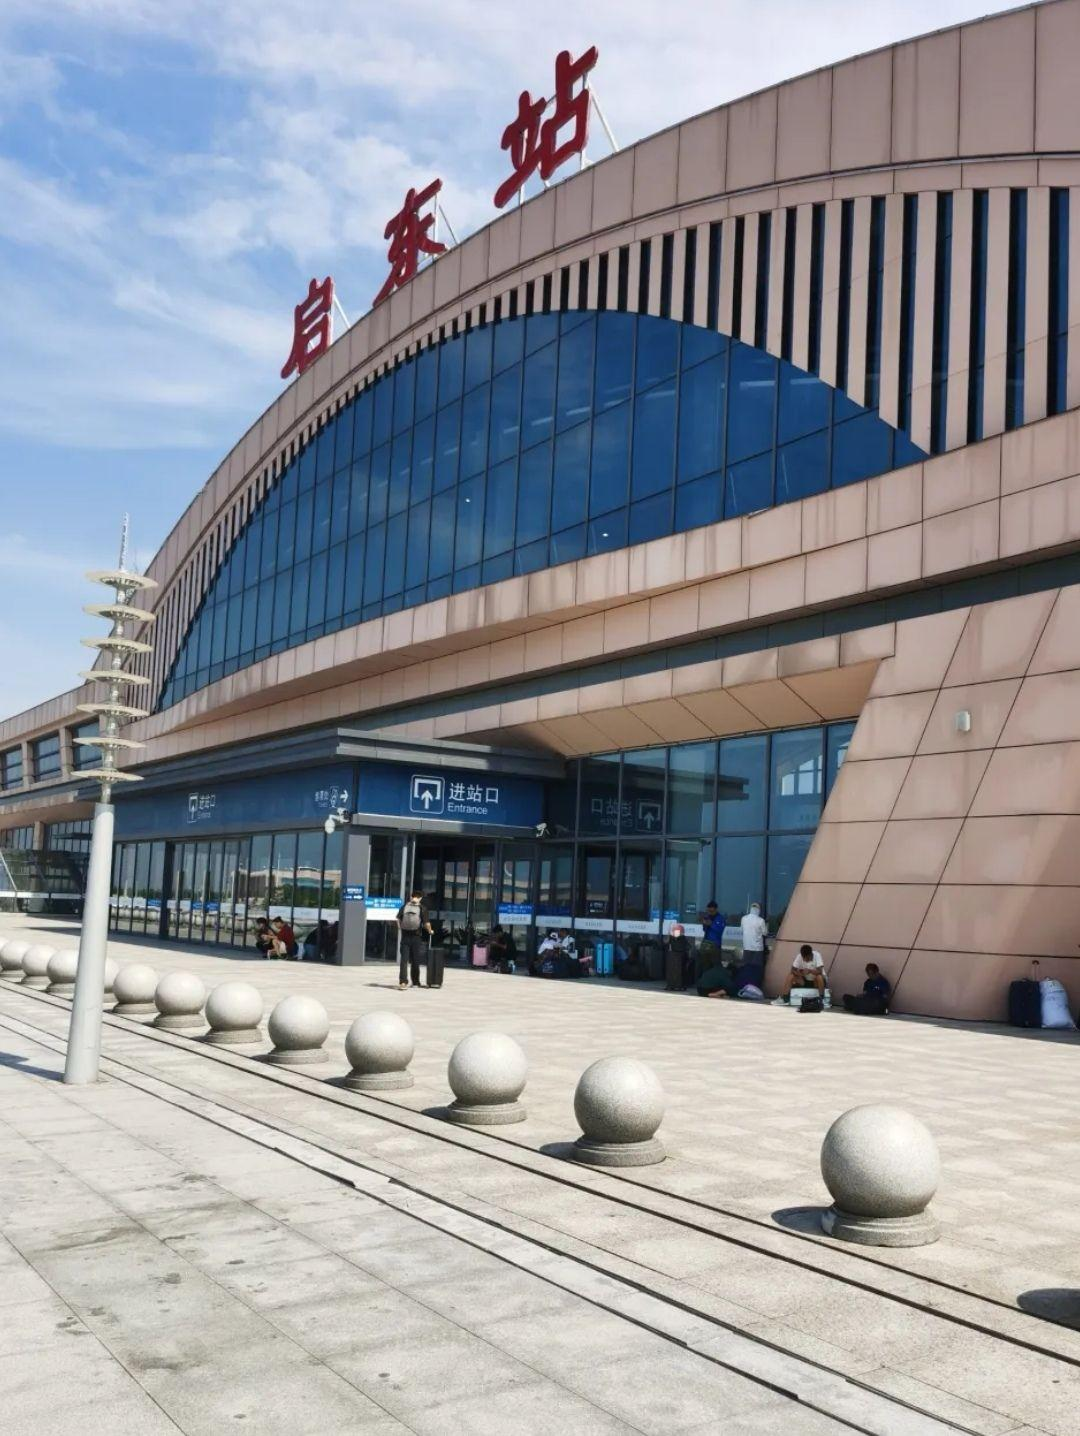
地标名称：启东站
所在城市：南通市·启东市